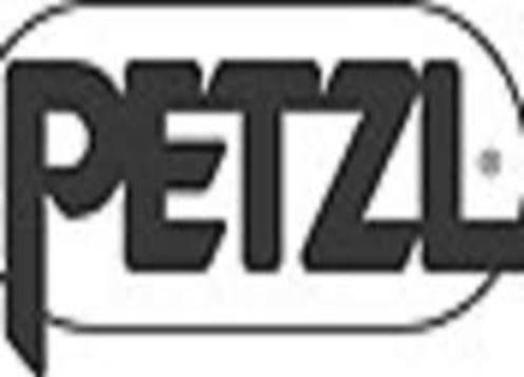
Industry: Clothes